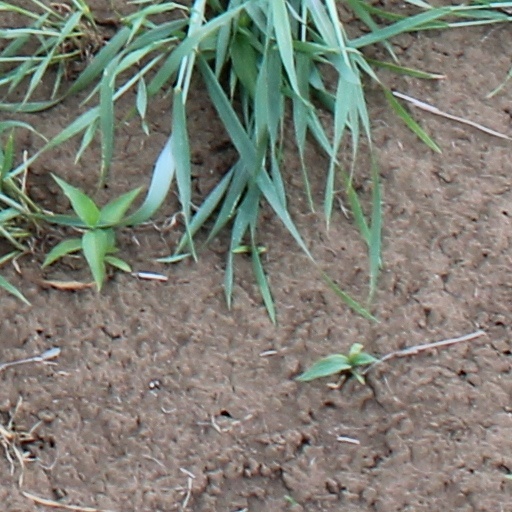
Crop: wheat